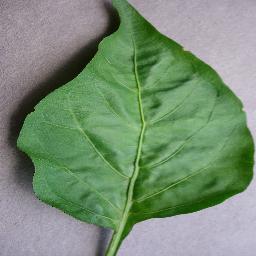
Label: Pepper,_bell___healthy